ATACS

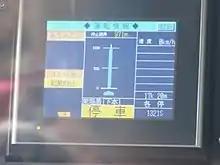
ATACS monitor in a JR East 205-3100 series cab

Advanced Train Administration and Communications System (ATACS) is an automatic train control (ATC) system developed by RTRI starting from 1995 and first introduced by JR East on the Senseki Line in 2011. It uses radio communication rather than traditional signals, and works as a moving block system.